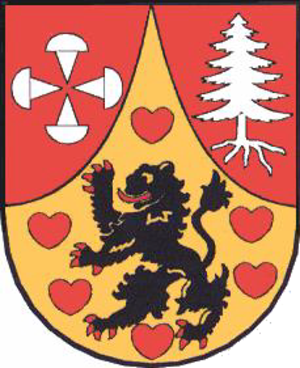
Schmiedefeld est une municipalité allemande du land de Thuringe, dans l'arrondissement de Saalfeld-Rudolstadt, au centre de l'Allemagne. En 2015, sa population est de 989 habitants.